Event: Typhoon Ruby
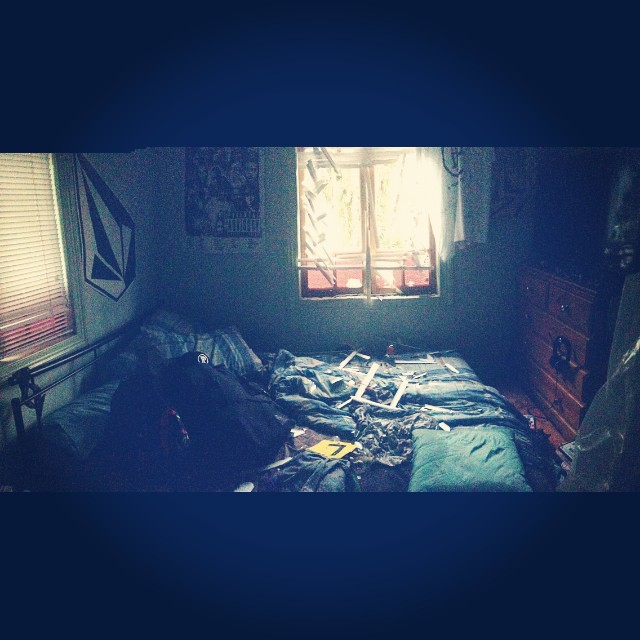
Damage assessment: no_damage